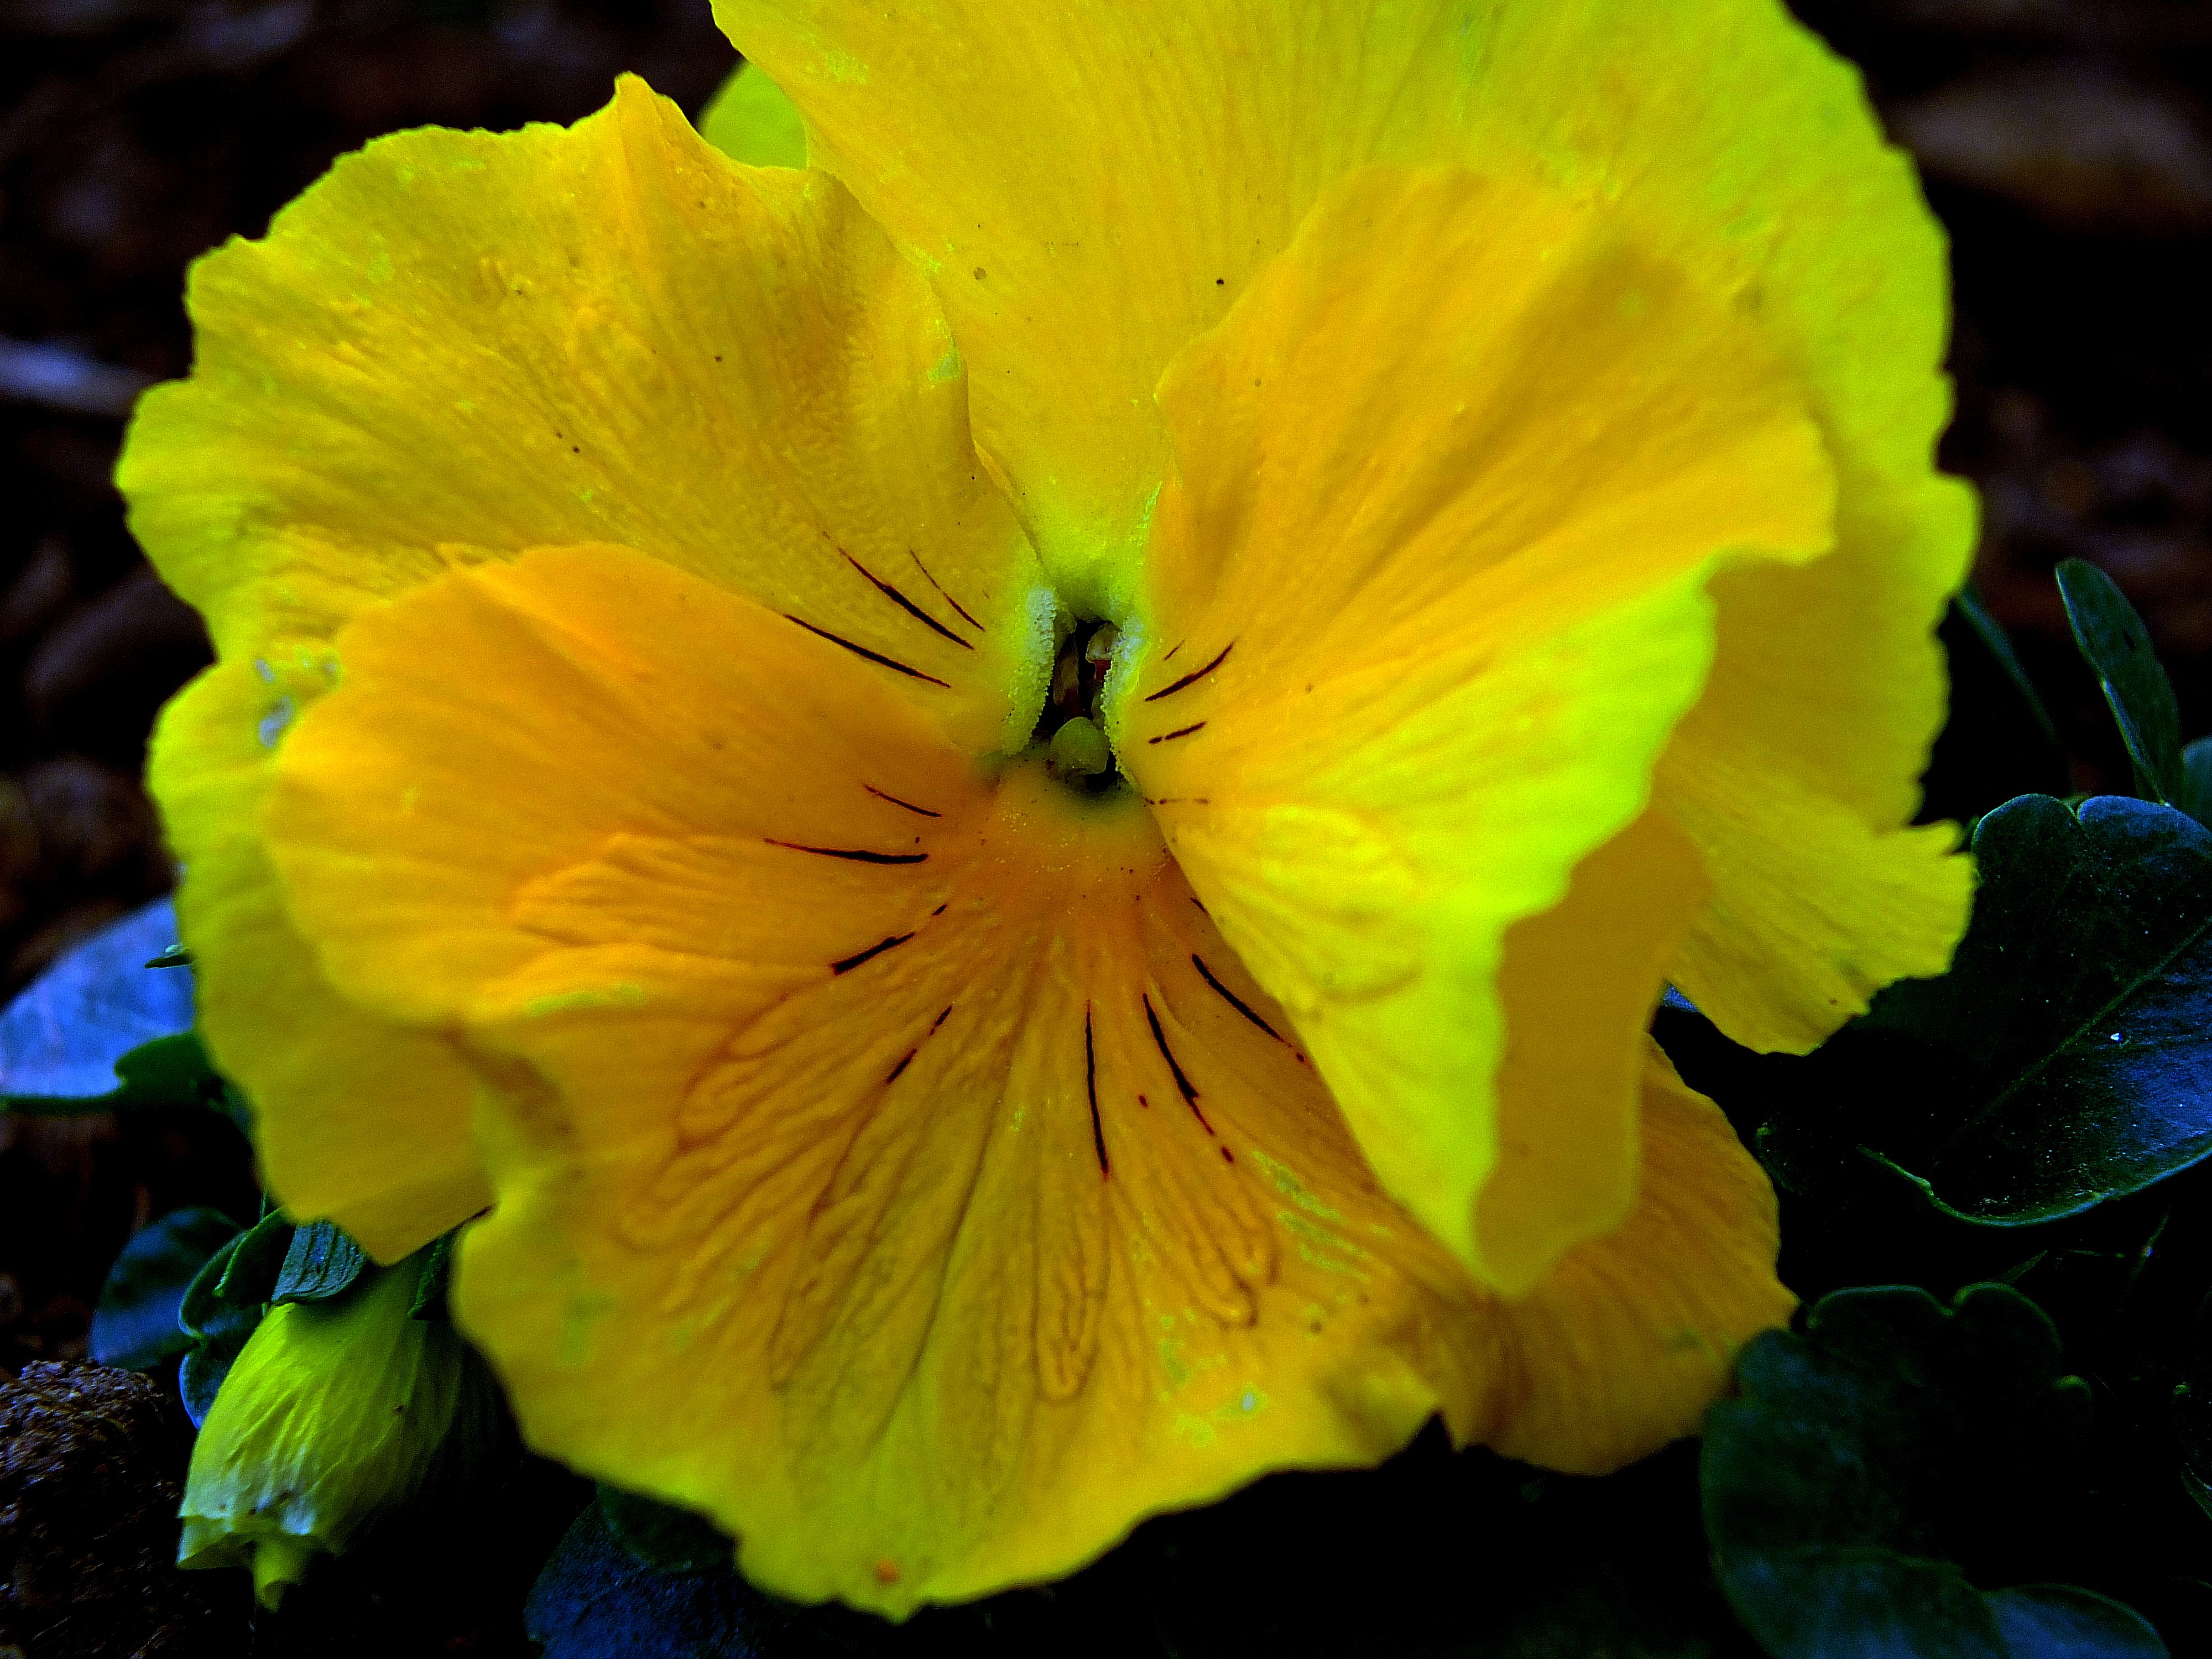
nature, plant, leaf, flower, petal, green, macro, botany, yellow, flora, wildflower, flowers, close up, eye, naturaleza, flores, galicia, espana, viola, ggl1, gaby1, meira, fujifilmxs1, macro photography, pansy, flowering plant, annual plant, land plant, violet family